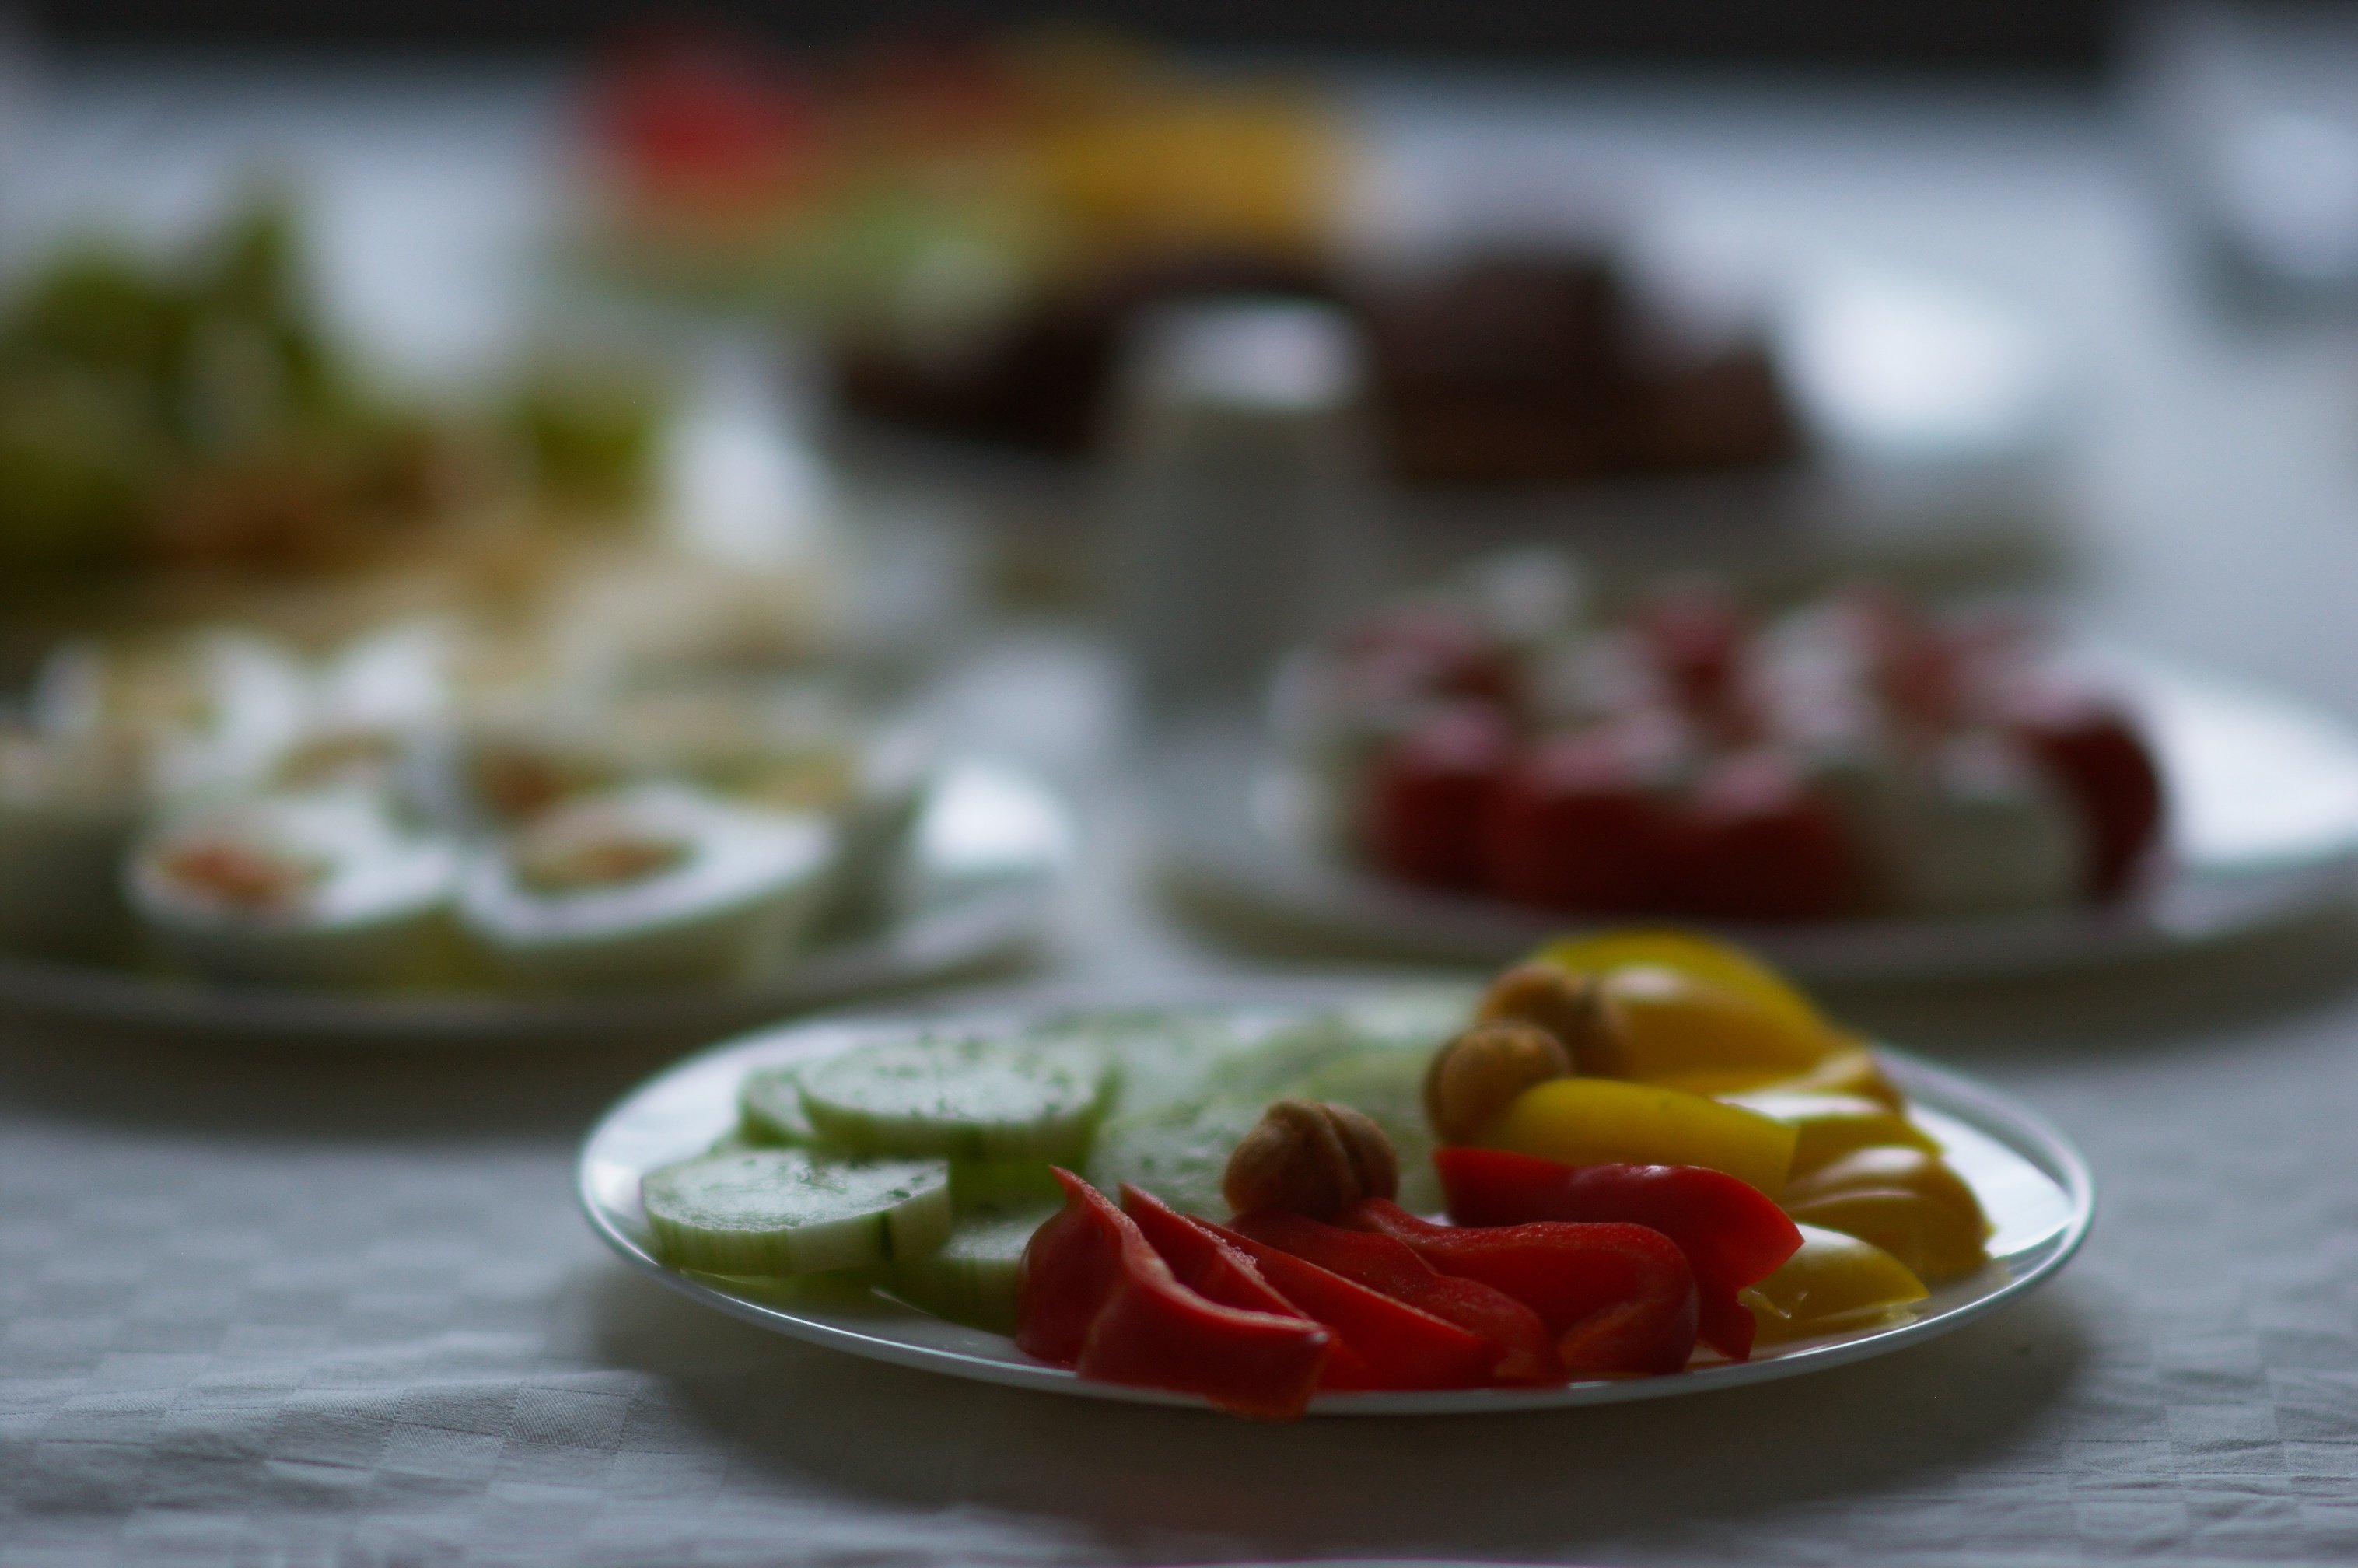
bokeh, restaurant, dish, meal, food, produce, vegetable, lunch, cuisine, rawtherapee, walimex, samyang, pentax, 85mm, bokehlicious, lenstagged, steffenzahn, k100d, justpentax, iamflickr, 85mmf14, walimex85mm, walimexpro8514if, sense